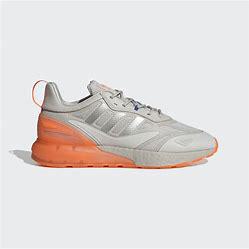
Brand: Adidas
Model: ZX 2K Boost 2